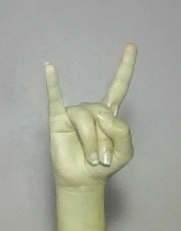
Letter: la